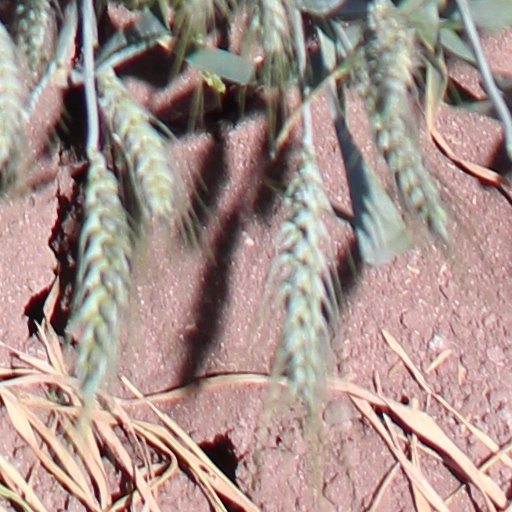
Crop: wheat